Aljaž Bedene

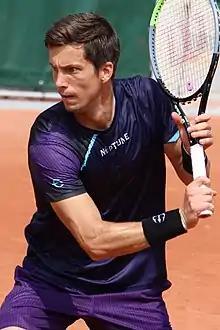
Bedene at the 2021 French Open

Aljaž Bedene (born 18 July 1989) is a Slovenian former professional tennis player. He was ranked as high as No. 43 in singles by the Association of Tennis Professionals (ATP), which he achieved in February 2018. He reached four singles finals on the ATP Tour as well as the third round at three of the four Grand Slam tournaments. He also attained his career-high ranking of No. 127 in doubles in October 2013. Between 2015 and 2017, Bedene represented Great Britain after becoming a naturalised Briton before he returned to represent Slovenia in 2018.